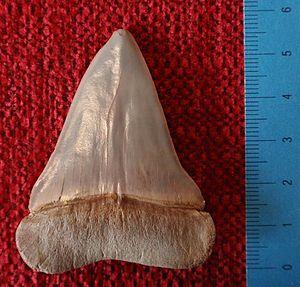
Le requin mako à grandes dents ou simplement le requin mako géant est une espèce éteinte de requins Lamniformes appartenant au genre Carcharodon, et non au genre Isurus.